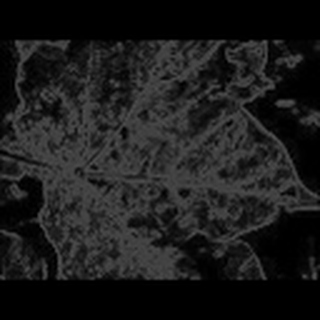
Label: cotton_aphids